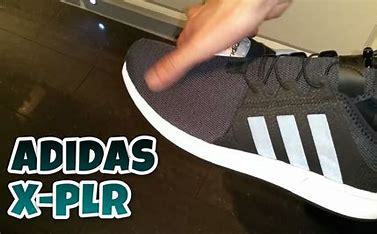
Brand: Adidas
Model: _plr